Ion Dumeniuc

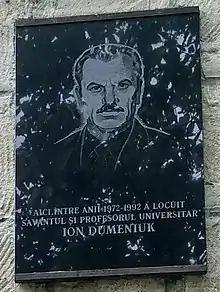
Plaque of Dumeniuc in Chișinău

Ion Dumeniuc (5 May 1936 – 3 November 1992) was a scientist, editor, and politician from the Republic of Moldova. He was the founder of the Limba Română magazine.